Shogi

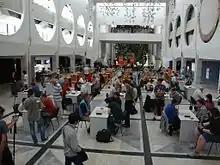
2013 World Shogi Open Championship (amateur) tournament in Minsk

There are two organizations for shogi professional players in Japan: the JSA, and the , or LPSA. The JSA is the primary organization for men and women's professional shogi while the LPSA is a group of women professionals who broke away from the JSA in 2007 to establish their own independent organization. Both organize tournaments for their members and have reached an agreement to cooperate with each other to promote shogi through events and other activities. Top professional players are fairly well-paid from tournament earnings. In 2016, the highest tournament earners were Yoshiharu Habu and Akira Watanabe who earned ¥91,500,000 and ¥73,900,000. (The tenth highest earner, Kouichi Fukaura, won ¥18,490,000.)